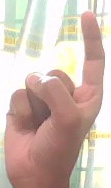
ASL sign: Z